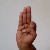
The image shows a hand gesture representing the letter 'F' in Indian Sign Language.